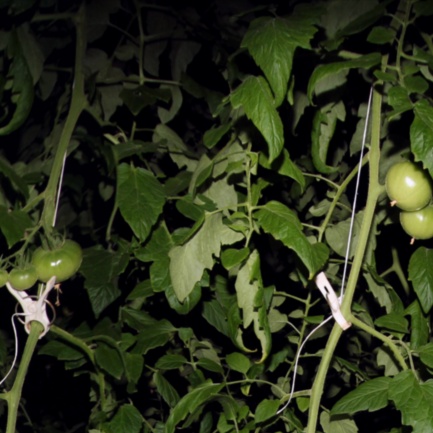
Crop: tomato